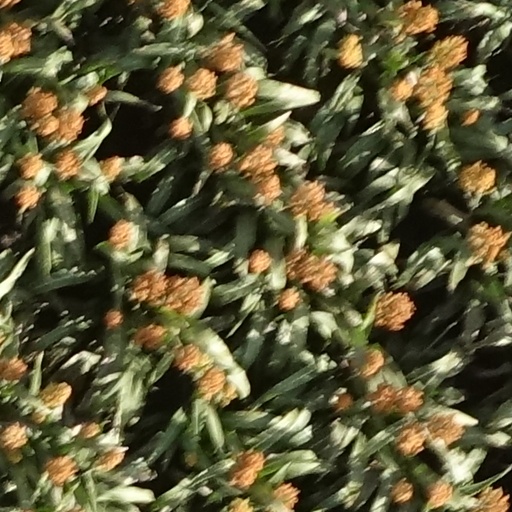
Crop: sorghum